Amazon Fresh

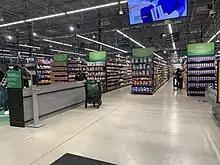
Amazon Fresh store in Naperville, IL, with a Dash Cart in the background

In 2020, Amazon announced that they would use the name "Amazon Fresh" for their new chain of physical grocery stores in the Los Angeles and Chicago areas. The stores featured cashier-less (UK: till-less) shopping, with surveillance cameras and other technology ensuring that shoppers' purchases were automatically registered without needing to be individually scanned at a checkout counter. More than half use the "Just Walk Out" technology, while others use Dash Carts.